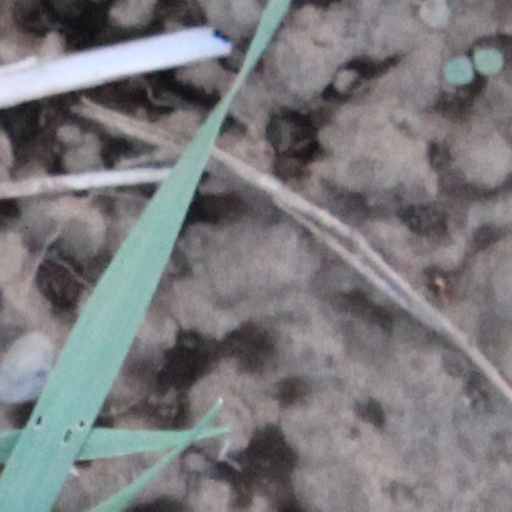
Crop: wheat